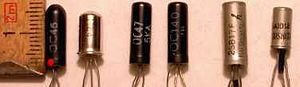
Transistor
Ældre germanium-baserede punkt-kontakt transistorer mest med typenumre, der starter med OC. Produktionen af disse foregik med mange manuelle produktionstrin.[1]
"En transistor er en elektronisk komponent lavet af en halvleder og med mindst 3 tilledninger. Ligesom de gamle radiorør, er en transistors opgave at lade et svagt elektrisk signal ""regulere"" en mange gange større strøm eller spænding, sådan at der kommer en forstærket ""kopi"" af det svage signal ud i den anden ende af transistoren.